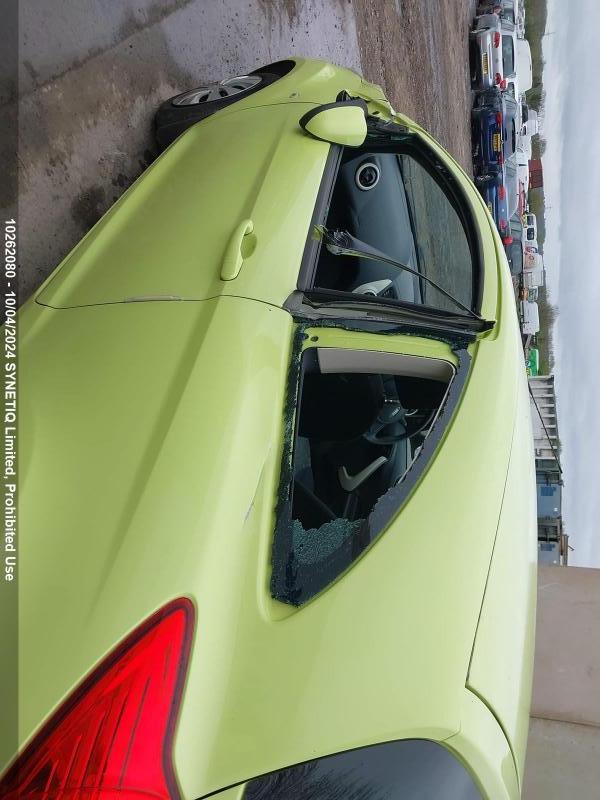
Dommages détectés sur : porte avant gauche, aile arrière gauche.
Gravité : mineur